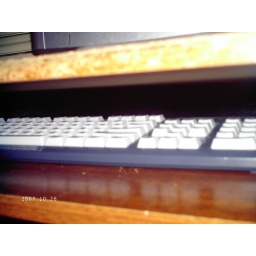
My keyboard under the desk